Northeastern Pennsylvania

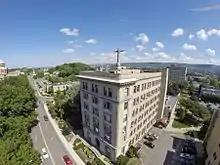
The administration building at King's College in Wilkes-Barre, Pennsylvania in February 2013

Many well-known universities are located in Northeastern Pennsylvania. Penn State operates campuses in the Wilkes-Barre area, near Scranton and in Hazleton. Colleges in the Scranton area include Marywood University in Dunmore, Lackawanna College in downtown Scranton, and the University of Scranton, in downtown Scranton. Geisinger Commonwealth School of Medicine is the region's only medical school and specifically recruits students from NEPA and surrounding counties.